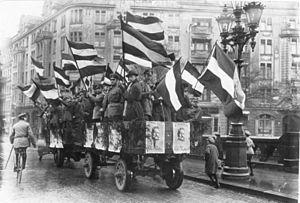
L'élection présidentielle allemande de 1925 est la première élection au suffrage universel direct du président du Reich, le chef de l'État de la république de Weimar. Le premier président, Friedrich Ebert, décédé le 28 février 1925, avait été élu indirectement, par l'Assemblée nationale de Weimar, mais la Constitution de Weimar exigeait que son successeur soit élu par le « peuple allemand dans son ensemble ». Après deux tours de scrutin, les 29 mars et 26 avril, Paul von Hindenburg est élu deuxième président du Reich.
Paul von Hindenburg est un militaire et homme d'État allemand, né le 2 octobre 1847 à Posen et mort le 2 août 1934 au manoir de Neudeck. Du fait de son prestige et de sa longévité, il joua un rôle important dans l'histoire de l'Allemagne.